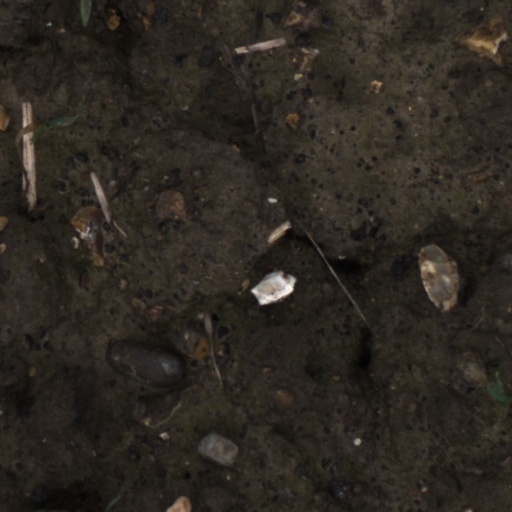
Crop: wheat